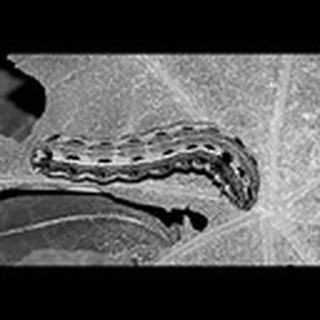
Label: cotton_army_worm